Infrared countermeasure

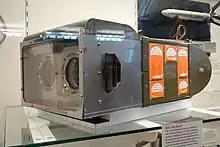
BAE Hot Brick infrared jammer

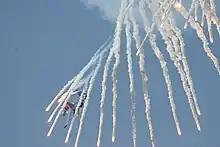
Sukhoi Su-27 shoots off false heat targets

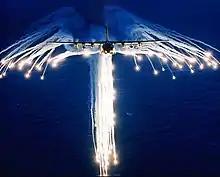
C-130 Hercules deploys flares, sometimes called "angel flares" because of their characteristic pattern

An infrared countermeasure (IRCM) is a device designed to protect aircraft from infrared homing ("heat seeking") missiles by confusing the missiles' infrared guidance system so that they miss their target (electronic countermeasure). Heat-seeking missiles were responsible for about 80% of air losses in Operation Desert Storm. The most common method of infrared countermeasure is deploying flares, as the heat produced by the flares creates hundreds of targets for the missile.